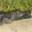
Label: crocodile